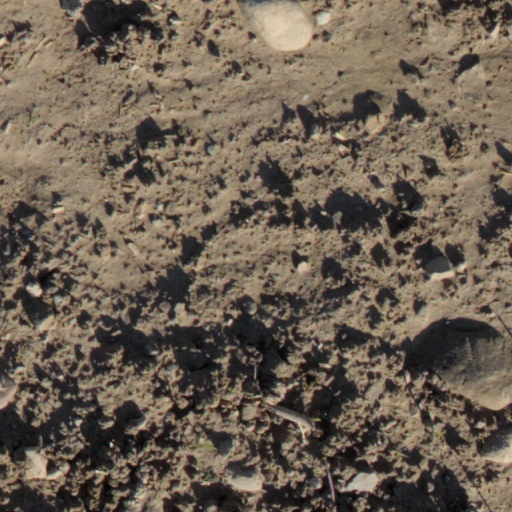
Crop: wheat